Summer Snow (film)

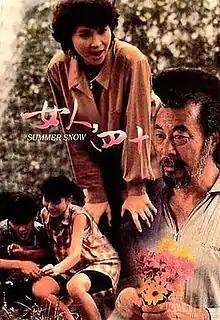
Summer Snow, 1995 film

Summer Snow (also known as Woman, Forty) is a 1995 Hong Kong comedy-drama film directed by Ann Hui. It stars Josephine Siao and Roy Chiao in leading roles. The film was selected as the Hong Kong entry for the Best Foreign Language Film at the 68th Academy Awards, but was not accepted as a nominee.